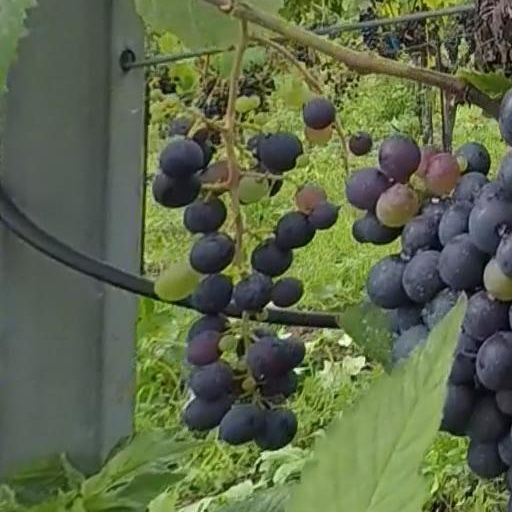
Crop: grape